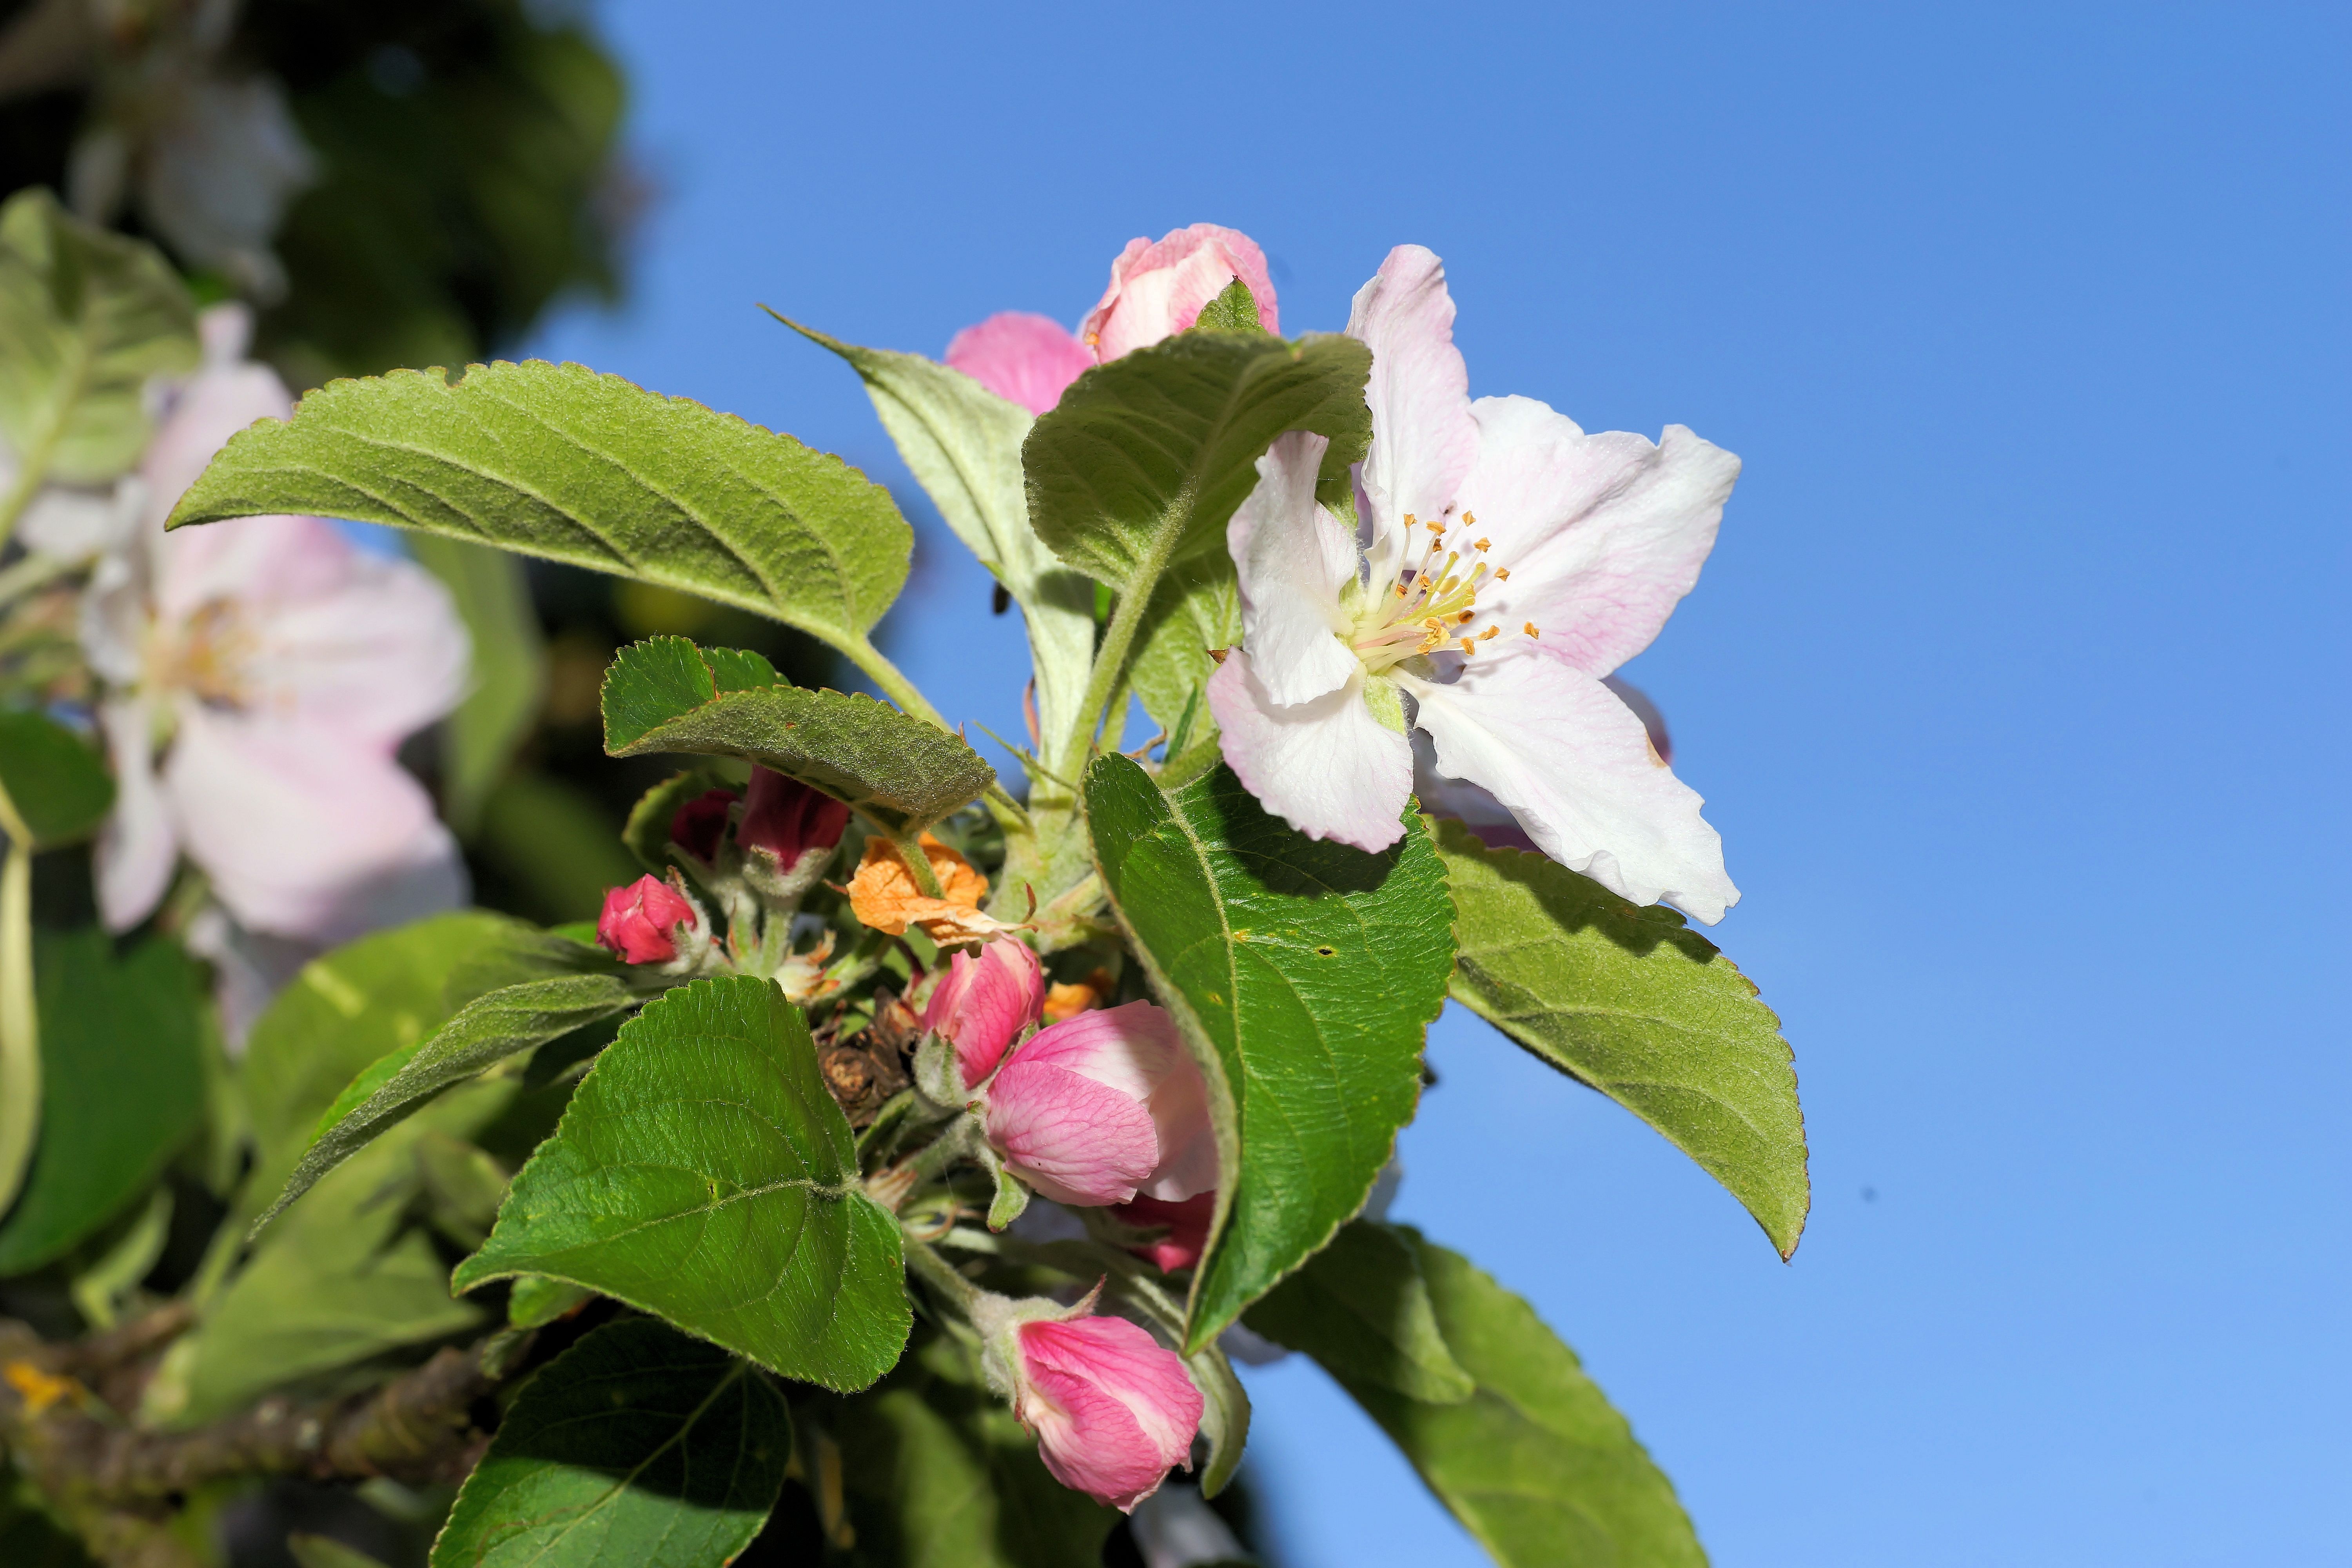
nature, branch, blossom, plant, white, flower, bloom, produce, botany, pink, close, flora, wildflower, flowers, leaves, bud, spring flower, apple tree, apple blossom, apple tree flowers, flowering plant, land plant